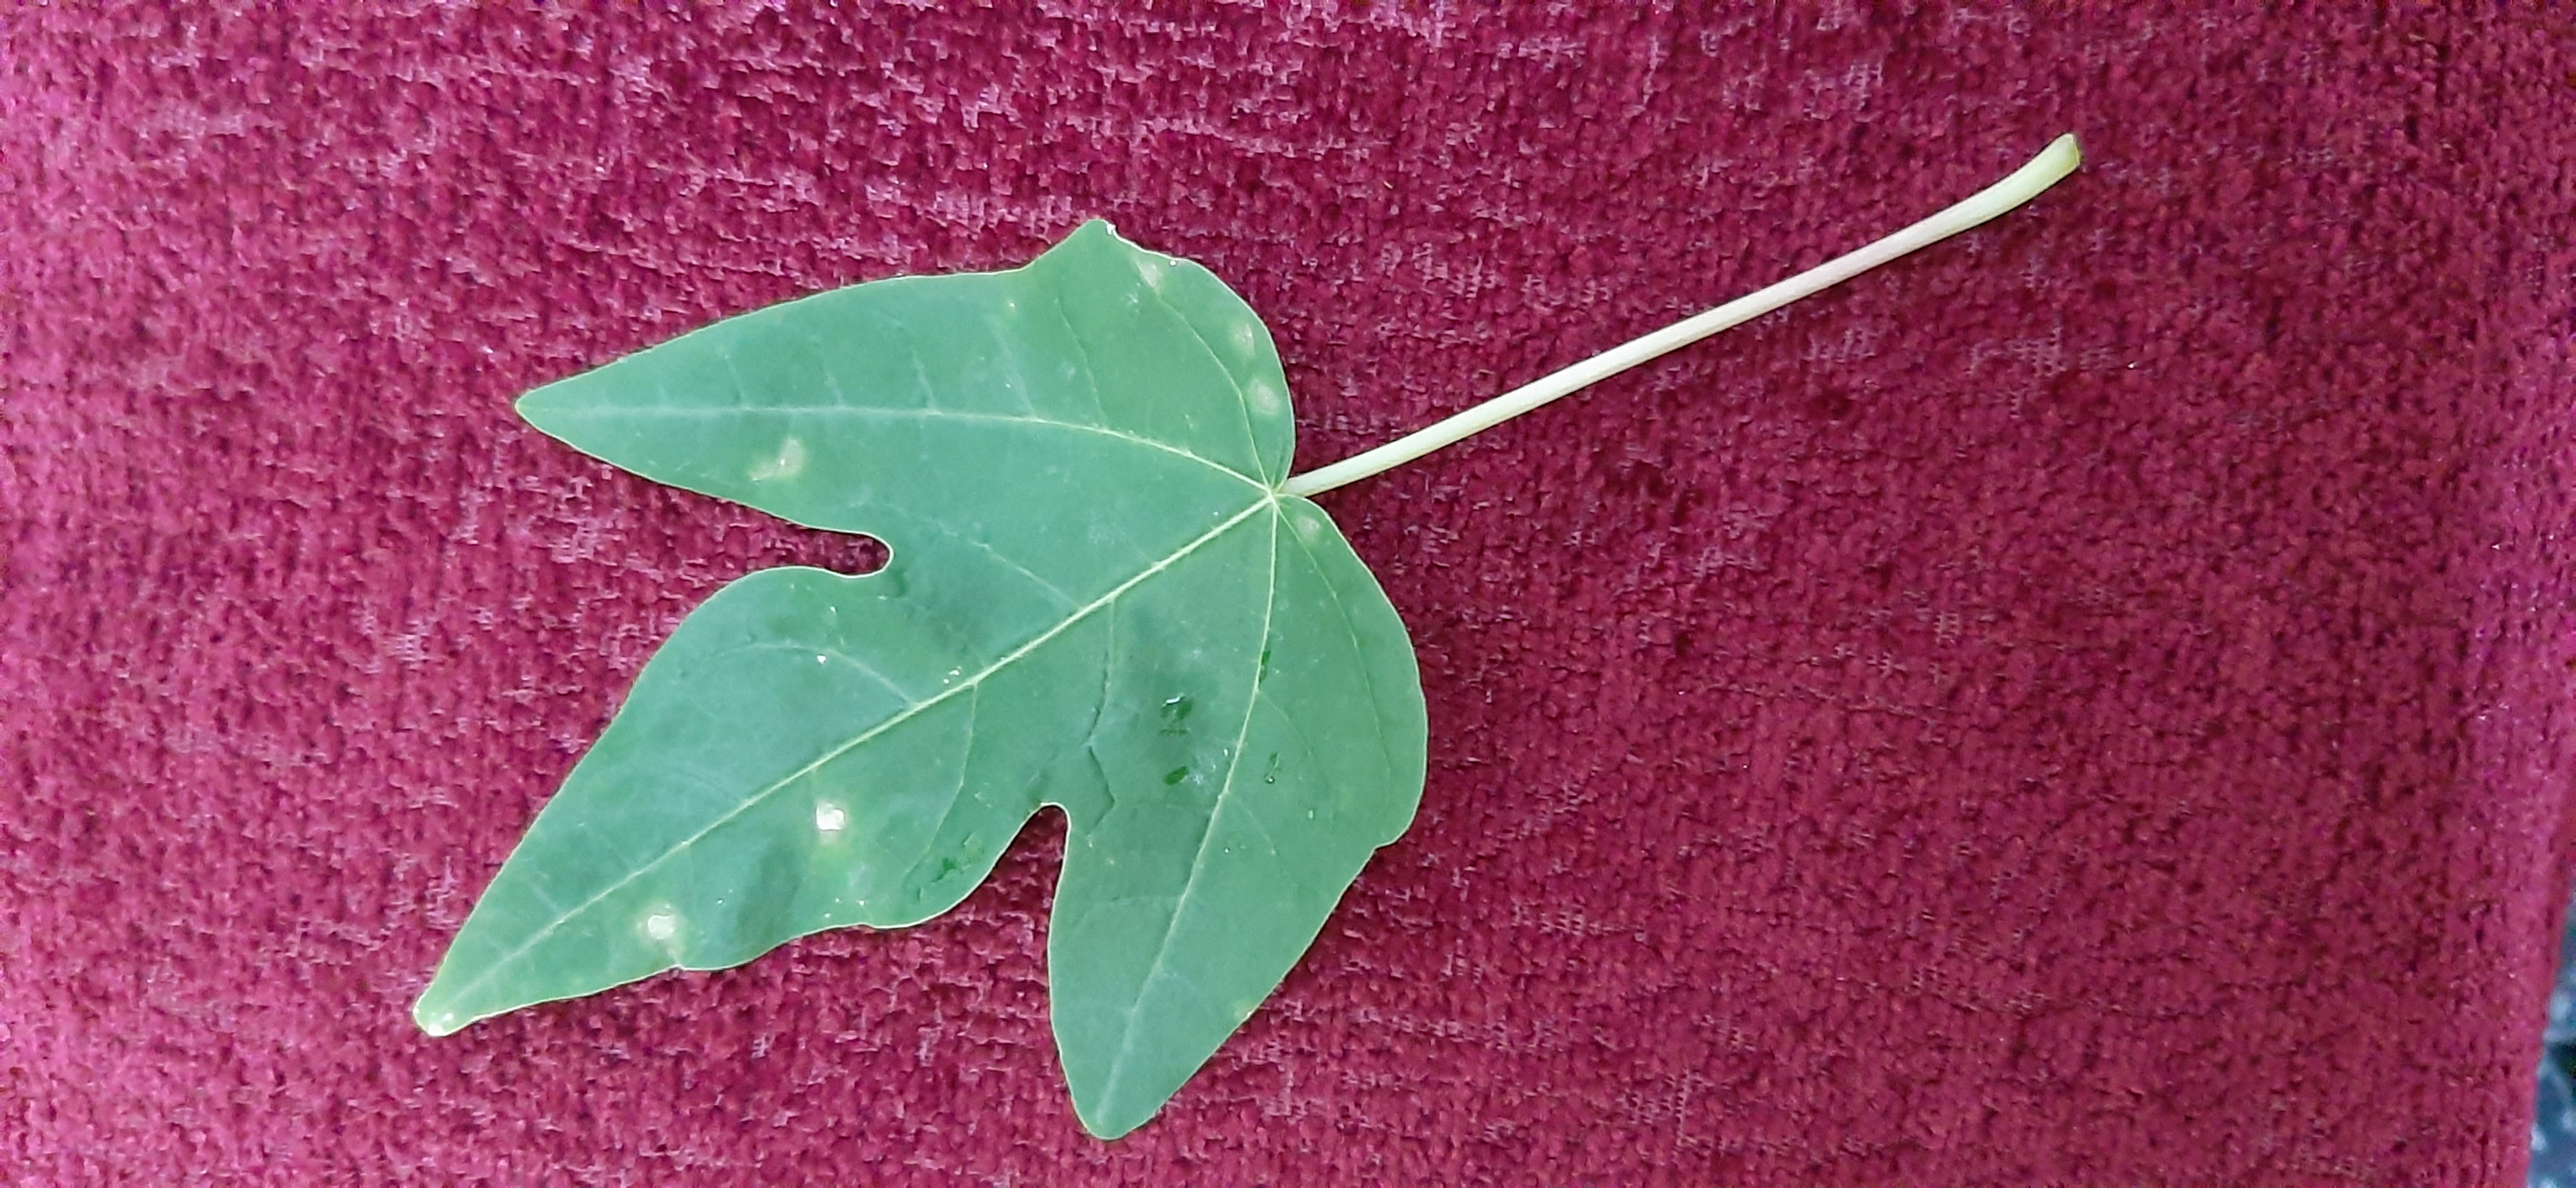
Plant: Papaya